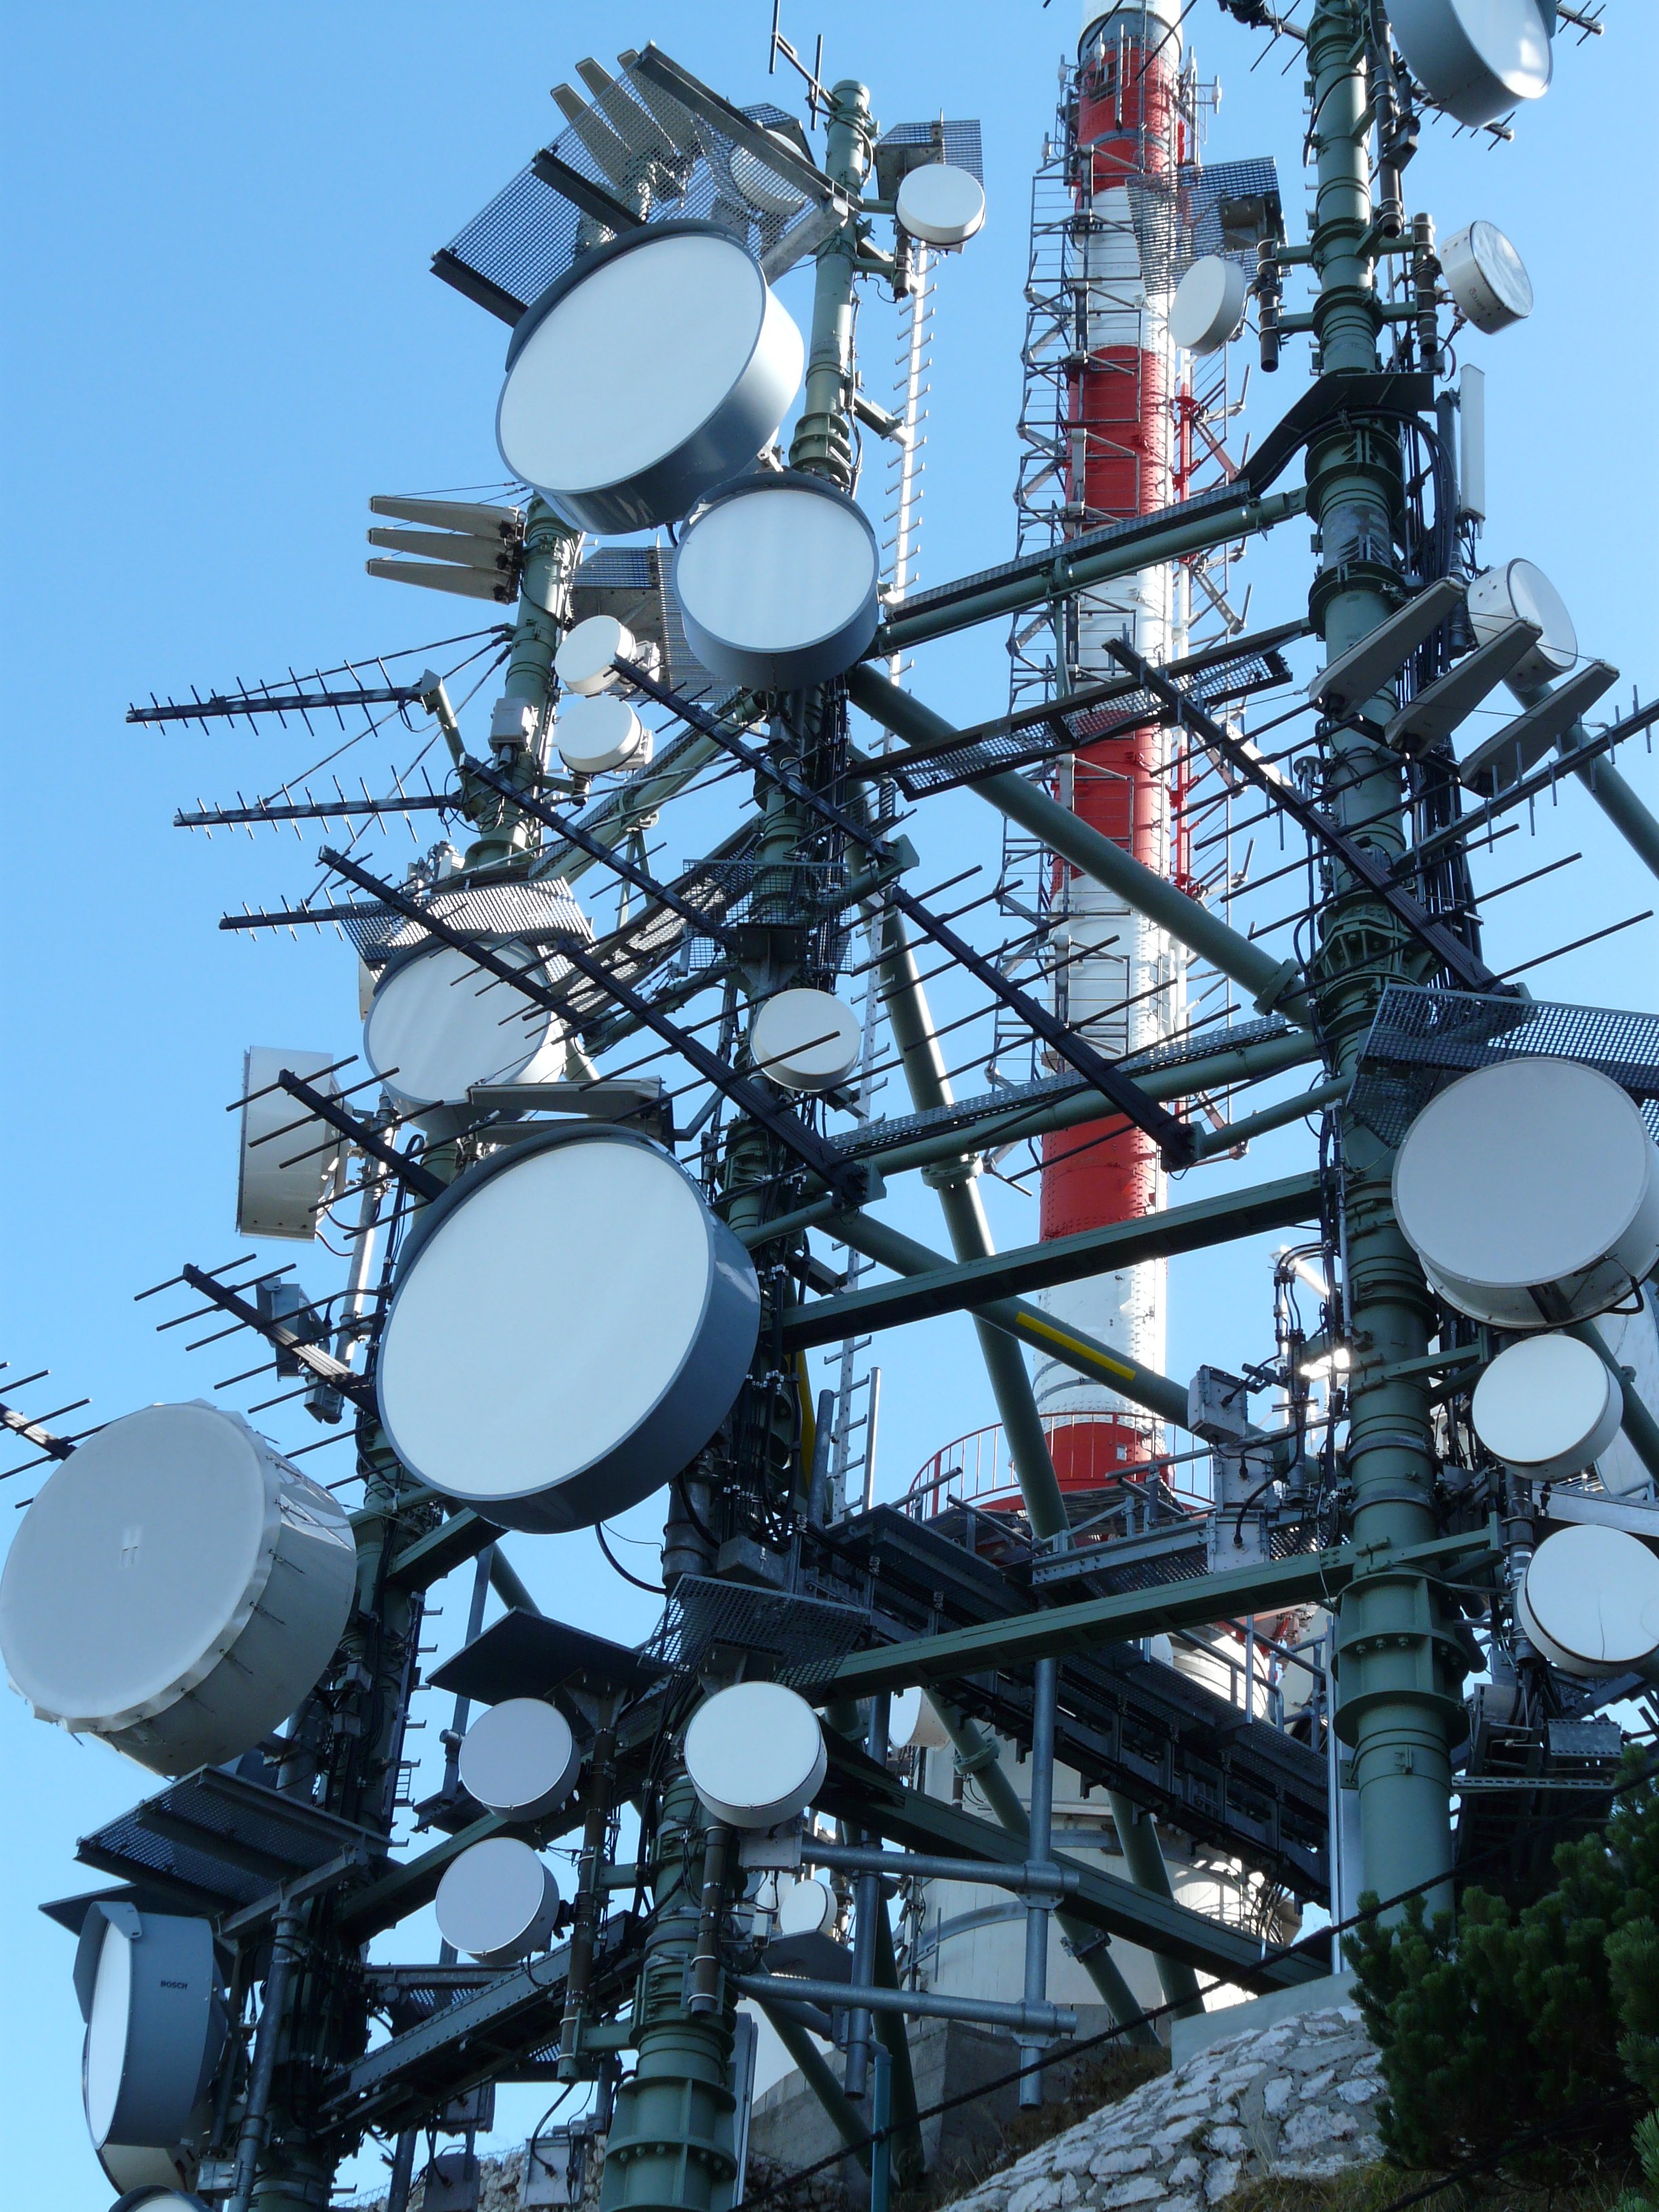
antenna, tower, television, electricity, lighting, radio, antennas, watch tv, radio tower, radio mast, greened, antenna mast, radio system